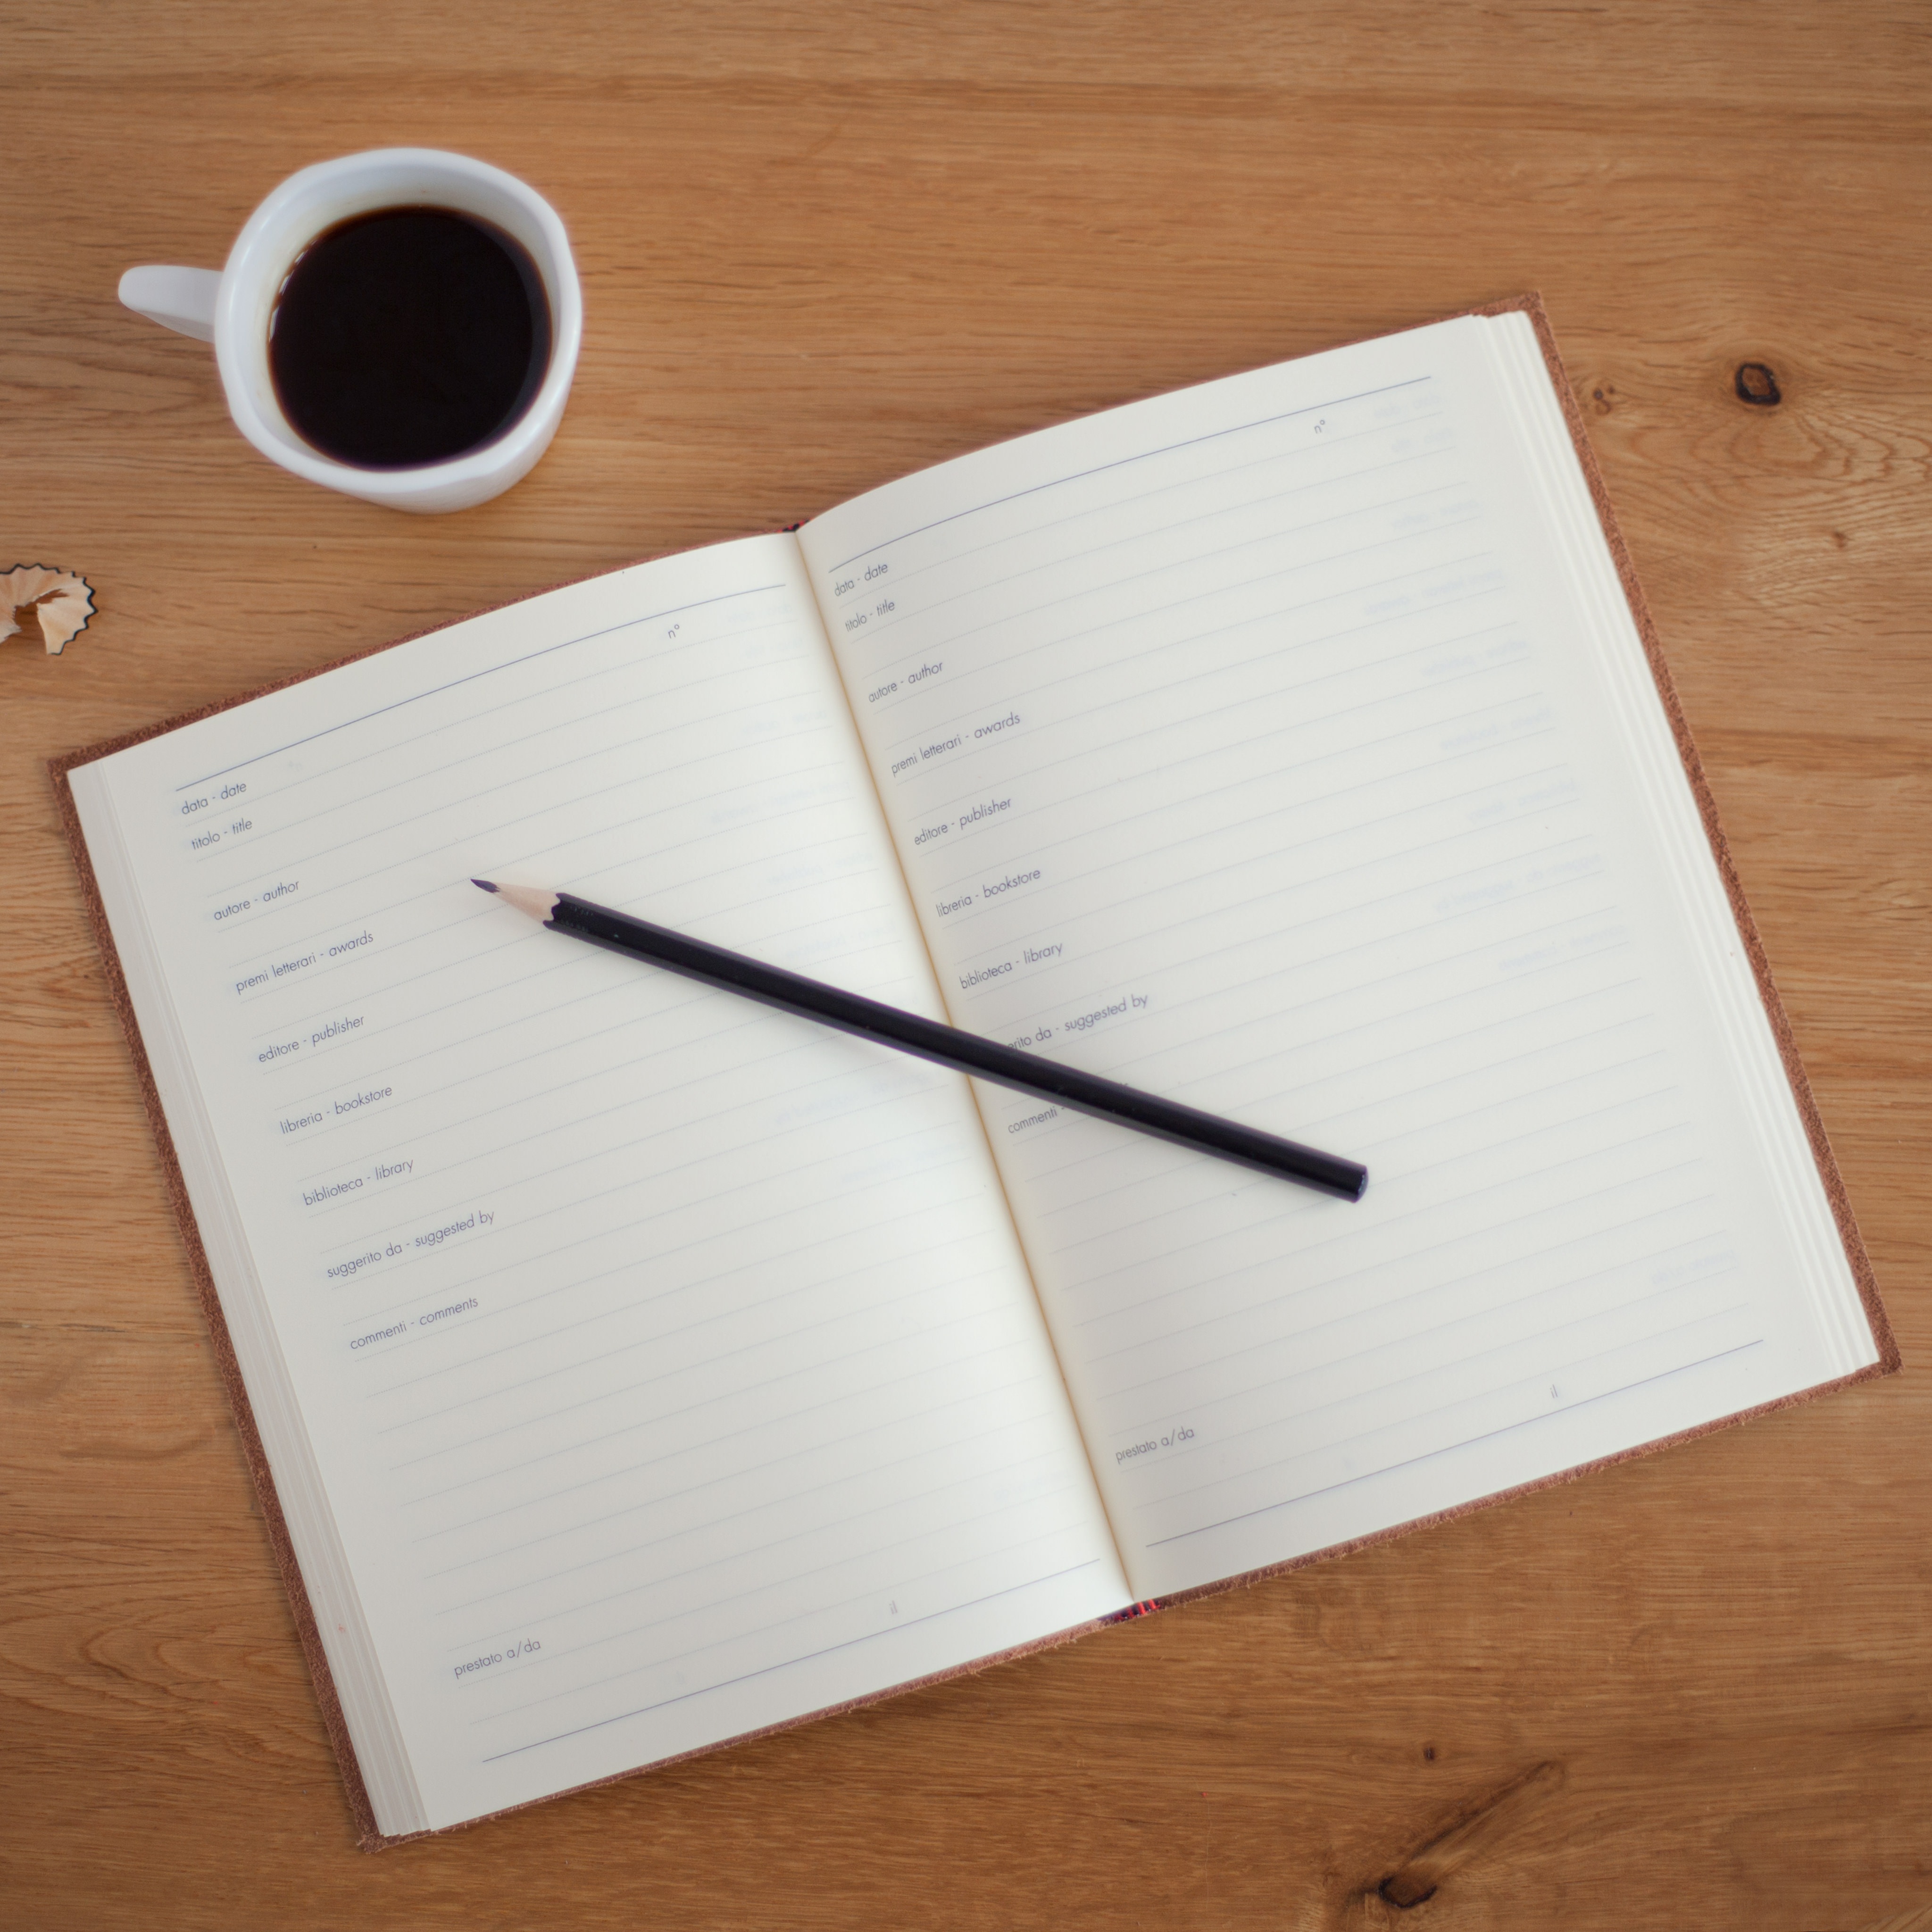
notebook, writing, work, coffee, wood, pen, business, paper, brand, drawing, design, handwriting, calligraphy, document, shape, at work